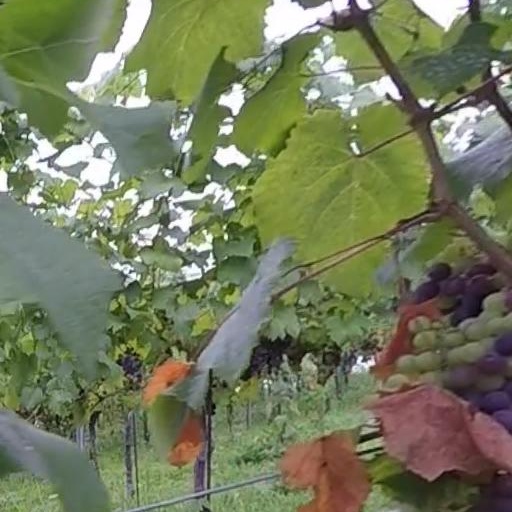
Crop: grape